Pre-Columbian art

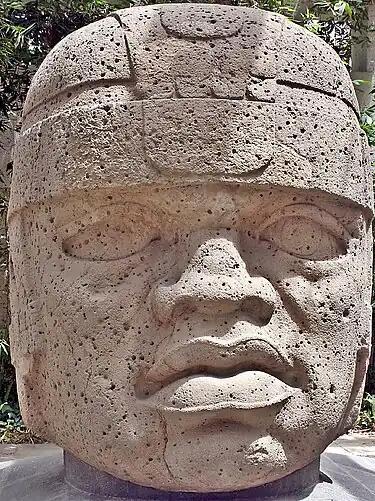
Colossal Olmec head N° 1 of San Lorenzo, Mexico

Many pre-Columbian cultures did not have writing systems, so visual art expressed cosmologies, world views, religion, and philosophy of these cultures, as well as serving as mnemonic devices. Artisans of the Ancient Americas drew upon a wide range of materials (obsidian, gold, spondylus shells), creating objects that included the meanings held to be inherent to the materials. These cultures often derived value from the physical qualities, rather than the imagery, of artworks, prizing aural and tactile features, the quality of workmanship, and the rarity of materials. Various works of art have been discovered large distances from their location of production, indicating that many pre-Columbian civilizations interacted amongst each other. Many societies used raw materials carried from far away, suggesting difficulty of acquisition as a source of value.